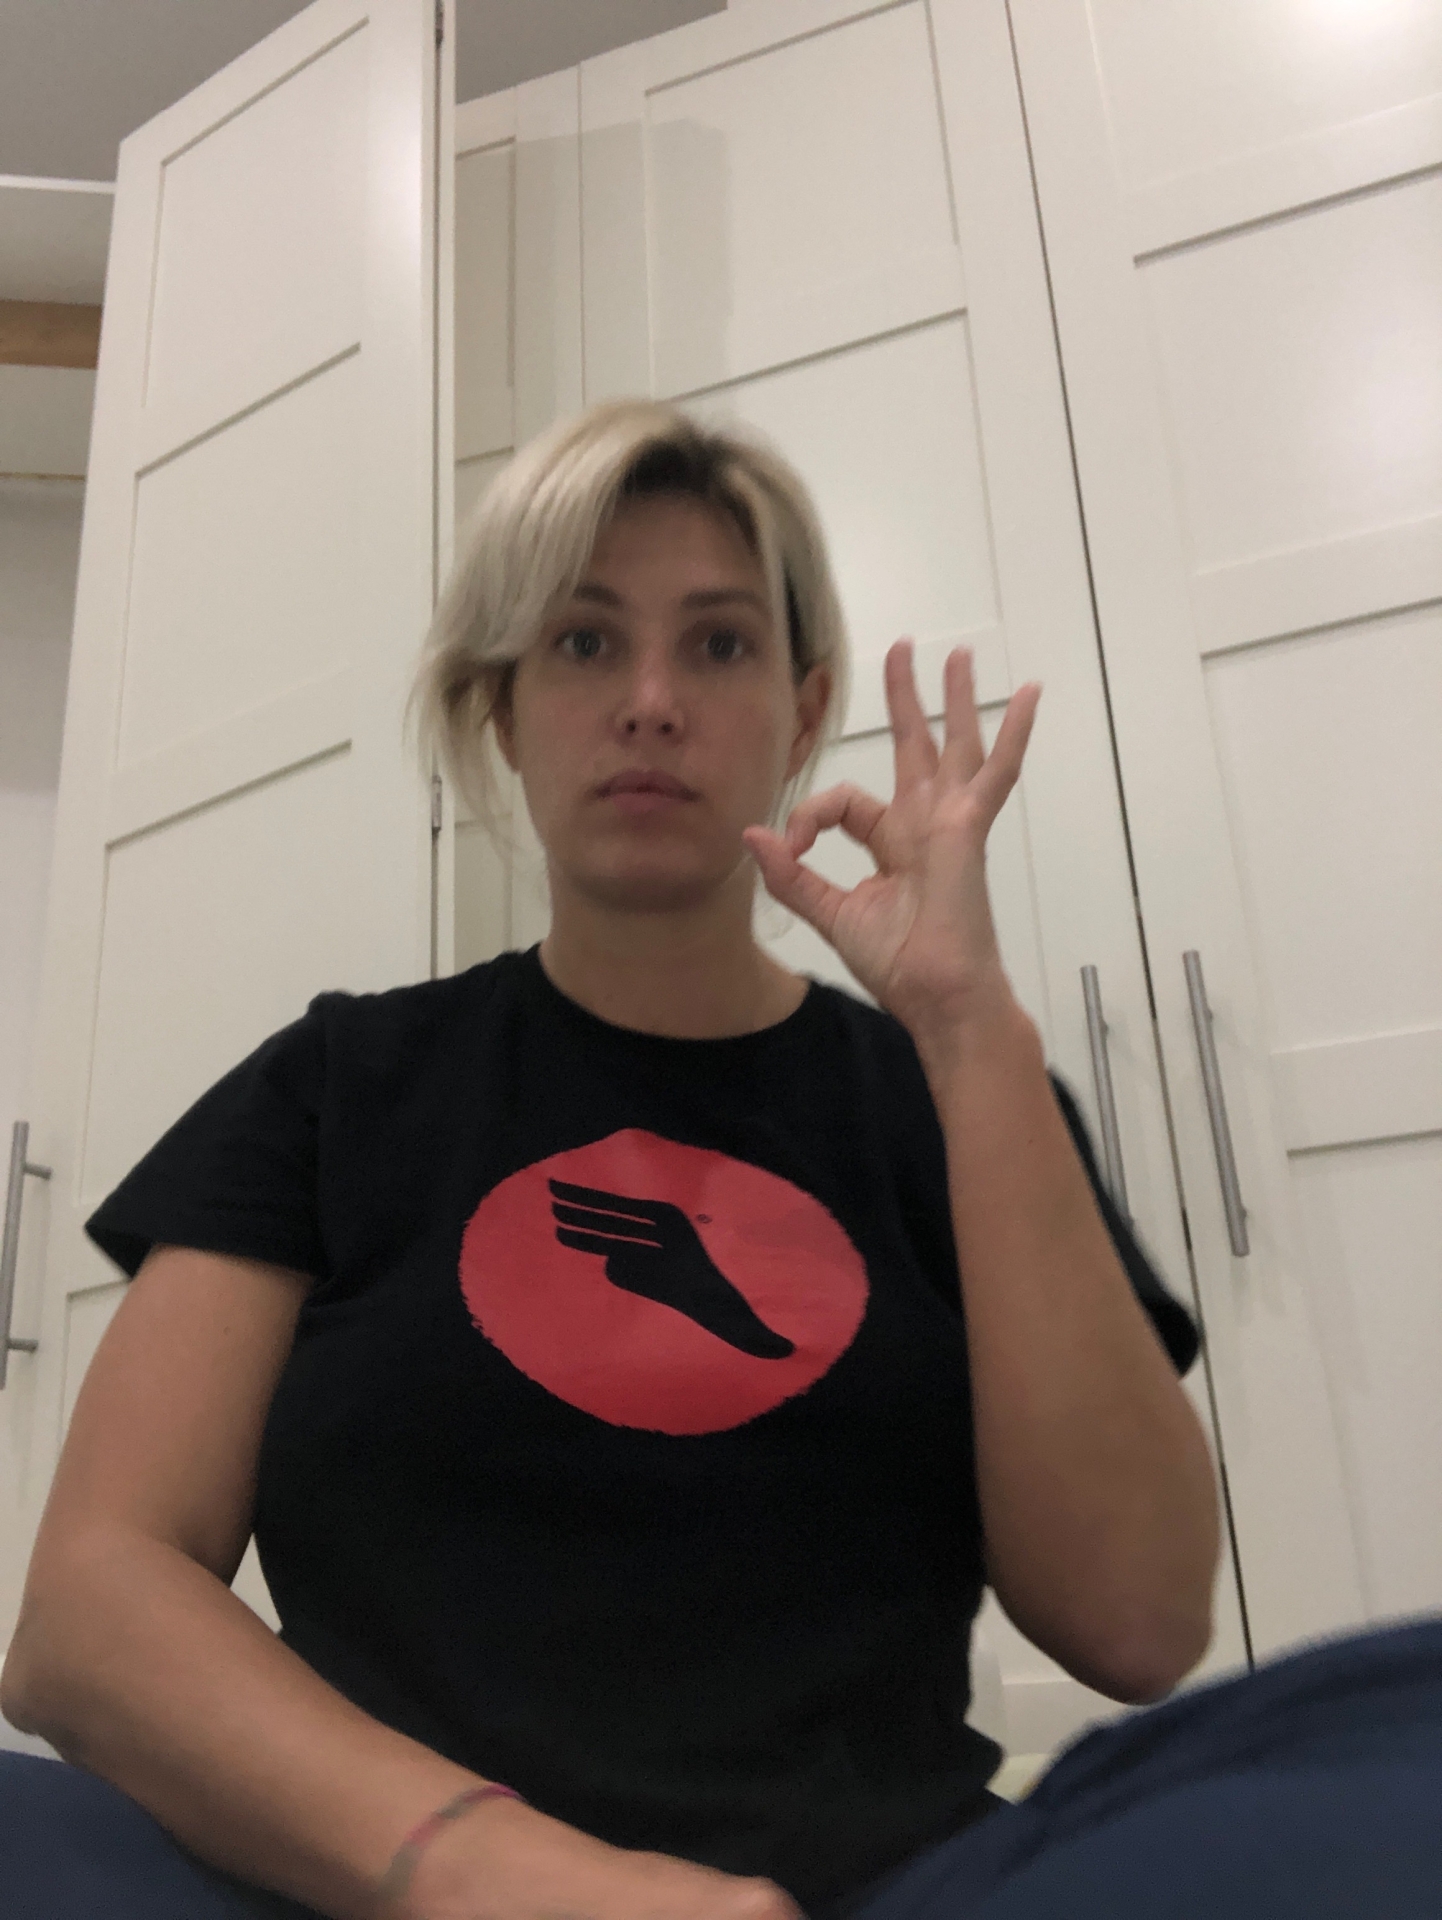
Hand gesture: ok